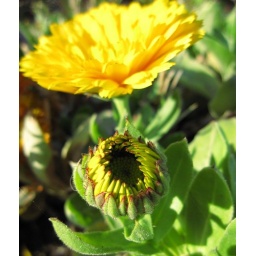
.A new yellow daisy is born as the mother watches from above